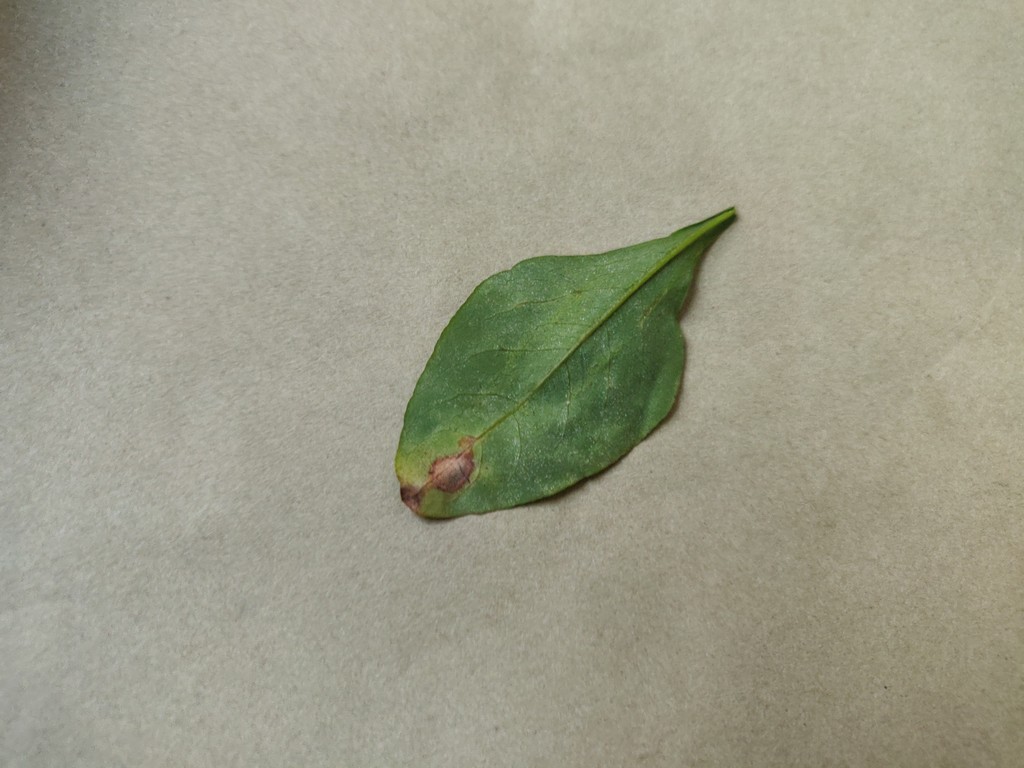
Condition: Unhealthy
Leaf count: single
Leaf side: back